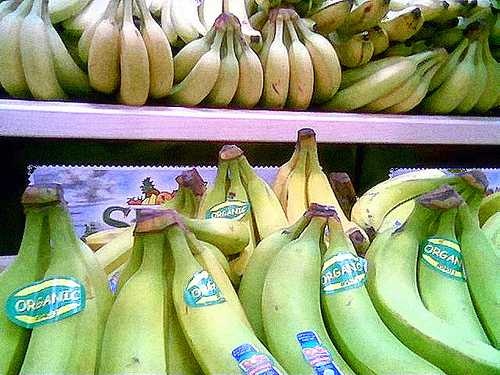
Label: Banana